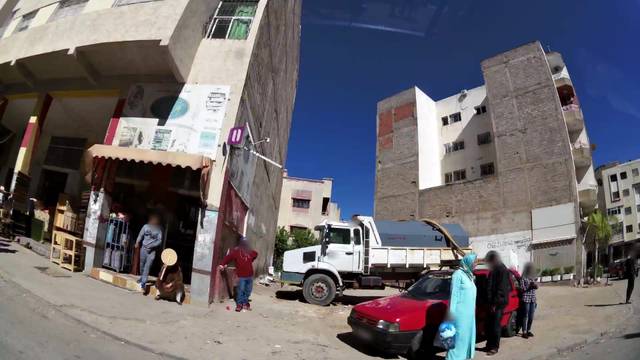
Region: Morocco
Coordinates: 34.018, -4.981